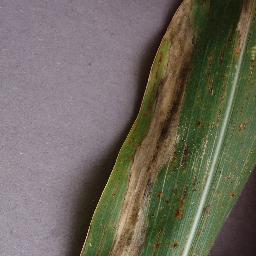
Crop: corn
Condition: (maize)_northern_blight